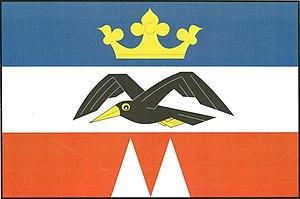
Vranovice-Kelčice est une commune du district de Prostějov, dans la région d'Olomouc, en République tchèque. Sa population s'élevait à 598 habitants en 2018.